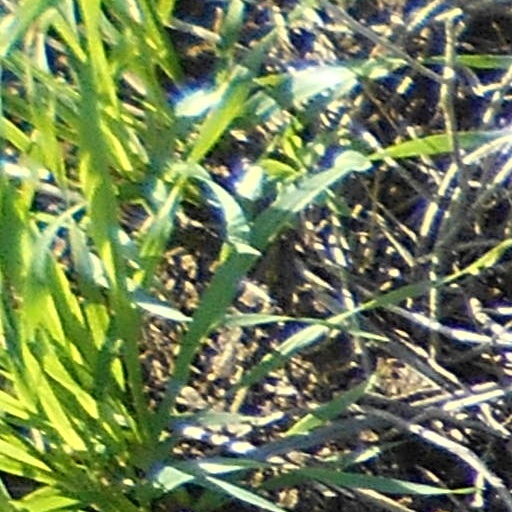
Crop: wheat